2015 Indianapolis 500

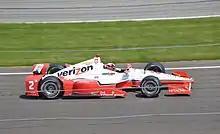
Juan Pablo Montoya

Green flag pit stops again came with roughly 50 laps left in the race. As the pit stop cycle neared completion, the fourth caution of the race came on lap 153 as Tony Kanaan, fresh off a wing adjustment, lost control of his car in turn three and crashed. Alex Tagliani briefly held the lead, but surrendered it to make his pit stop.